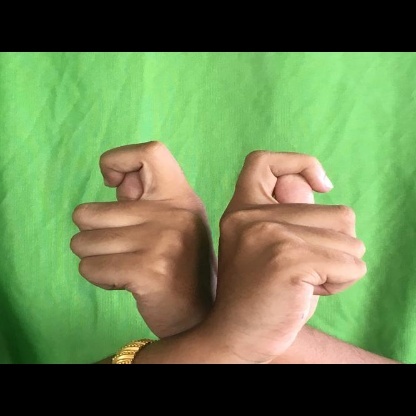
Mudra: Berunda